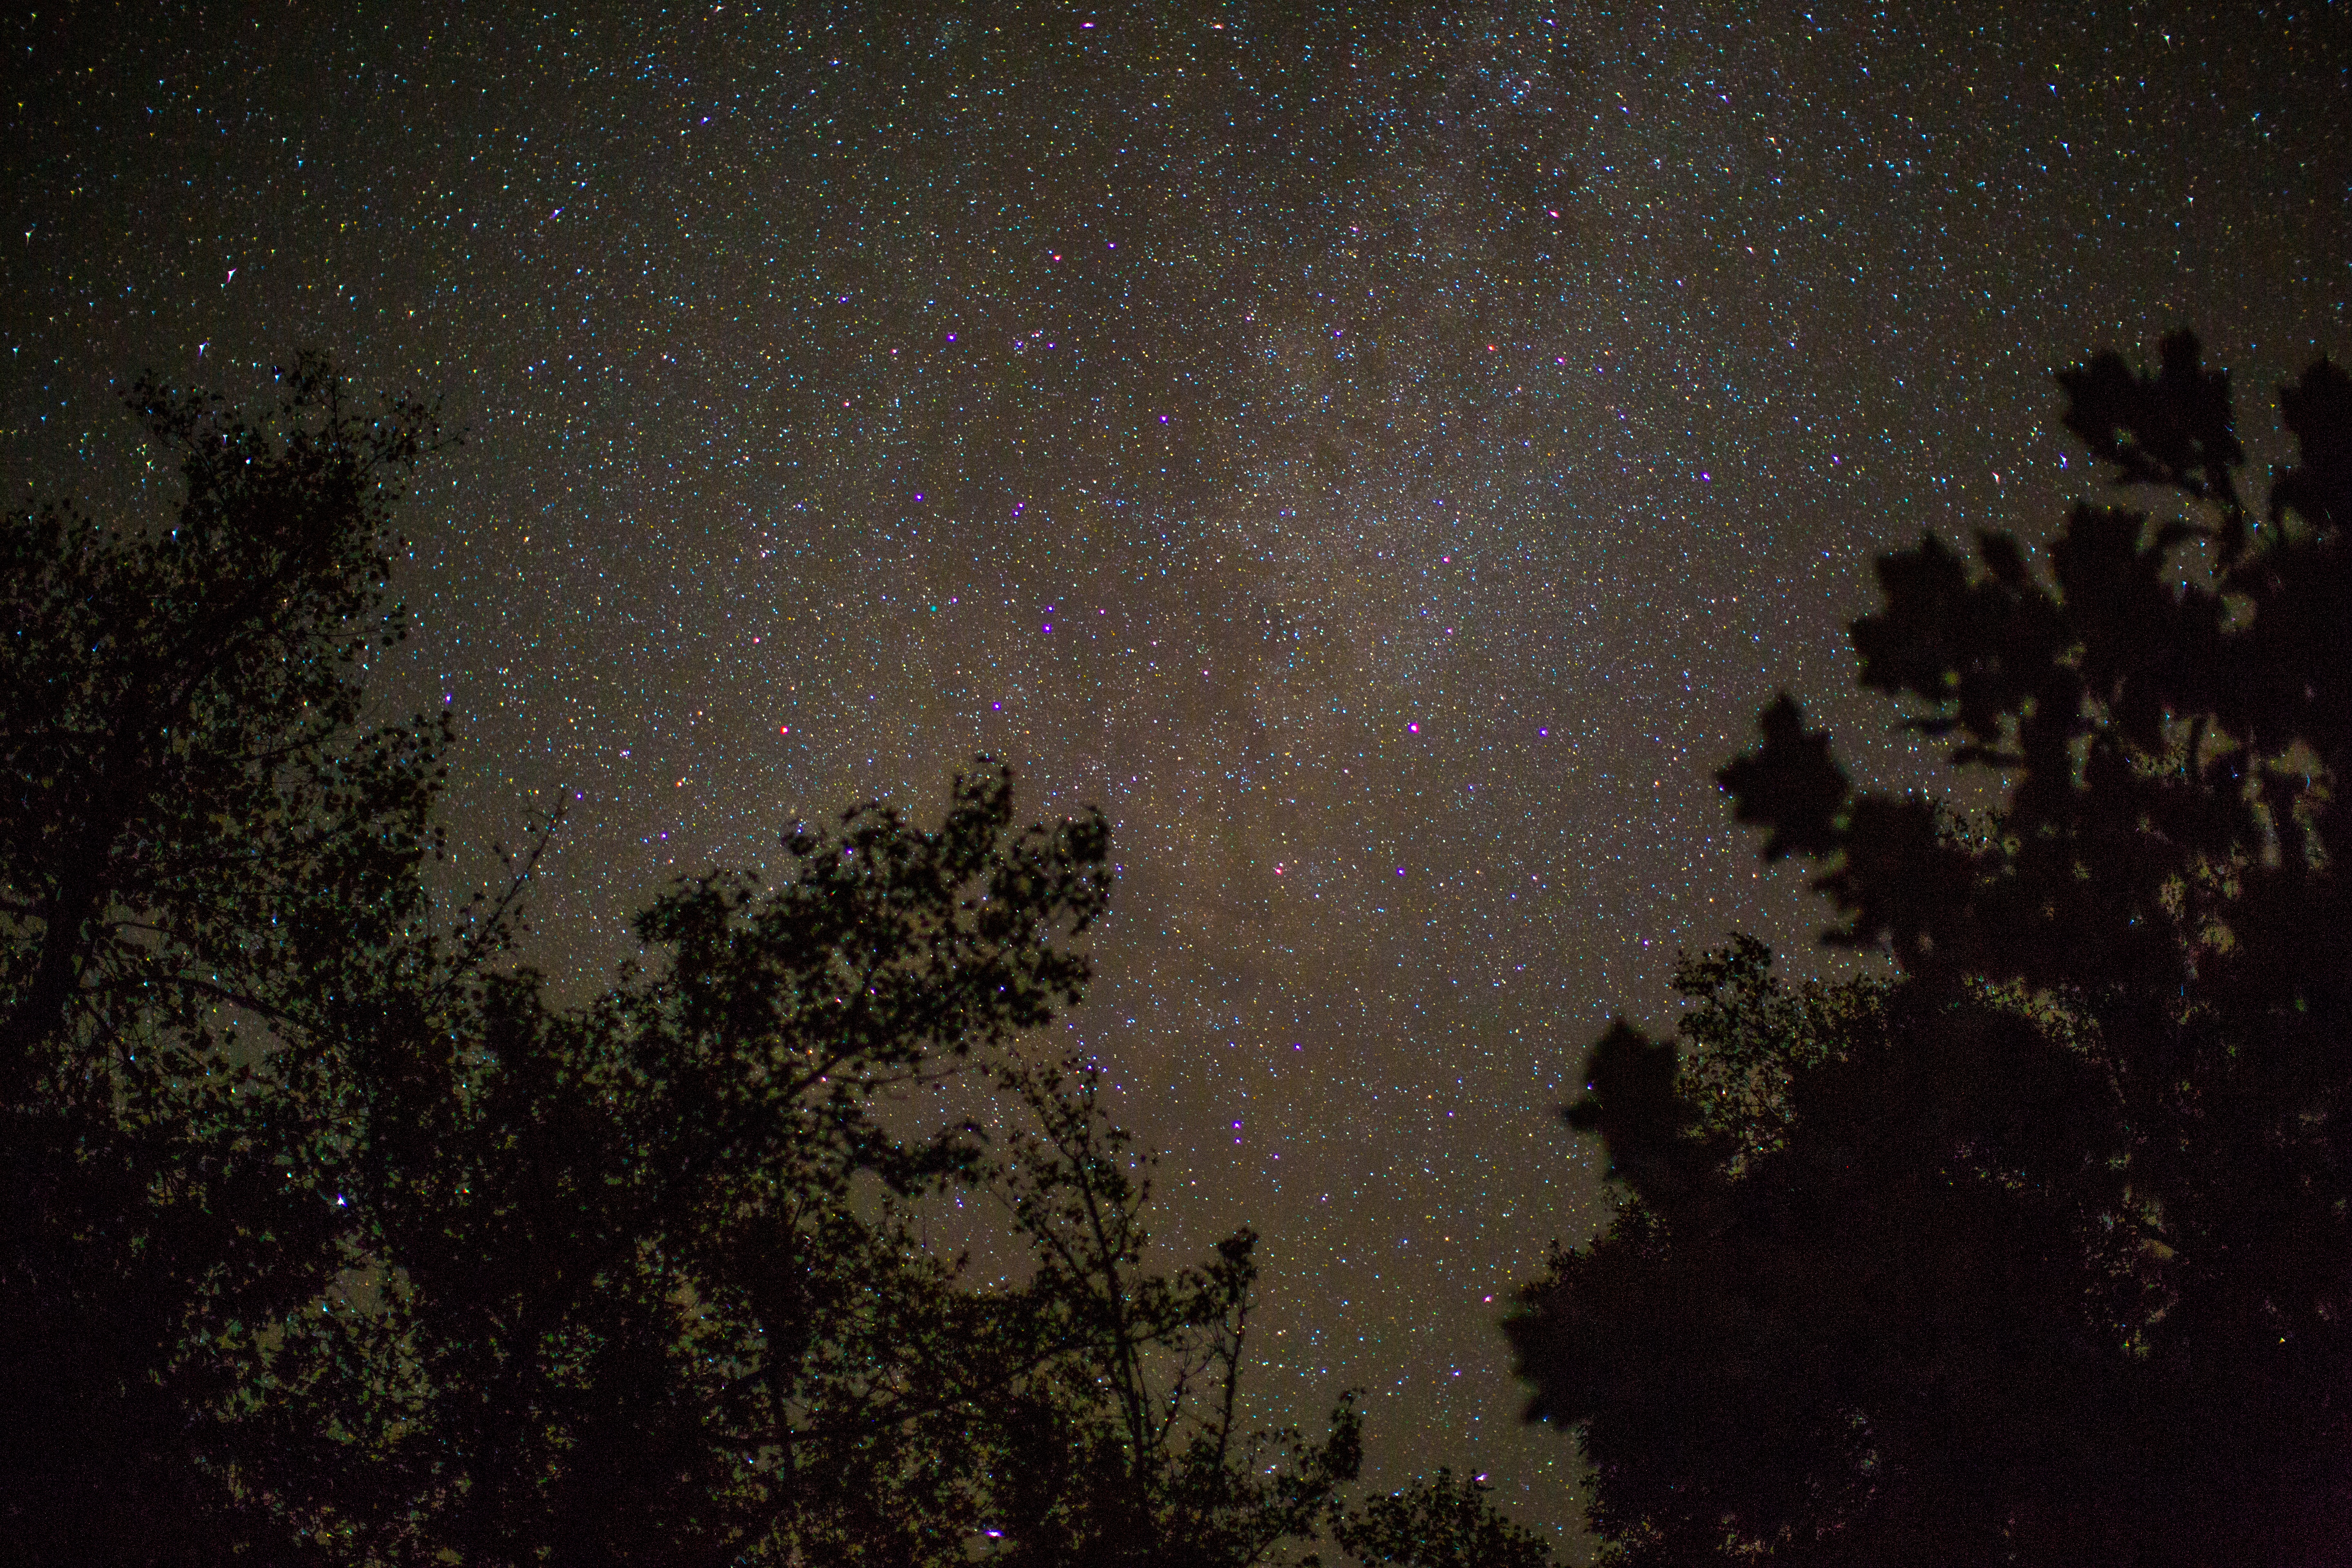
tree, forest, sky, night, star, milky way, atmosphere, darkness, galaxy, moon, moonlight, astronomy, midnight, astronomical object